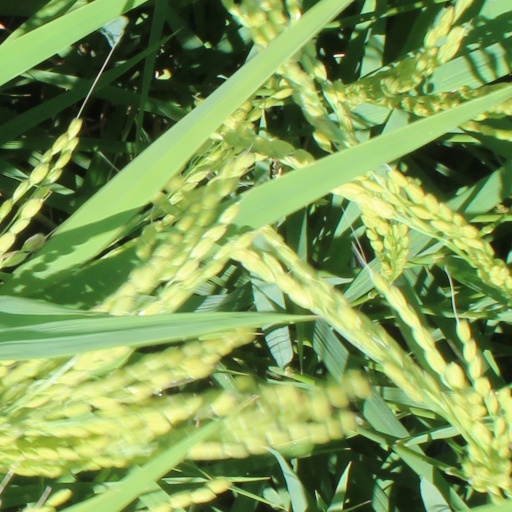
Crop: rice